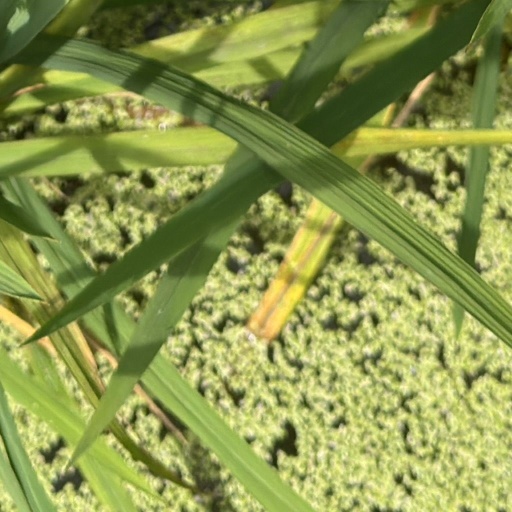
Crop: rice